2023 East Timorese parliamentary election

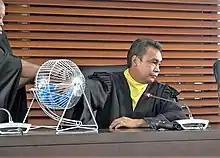
Drawing of the order of parties on the ballot paper by Richer Santos (29 March 2023).

On 13 March, the CNE confirmed the notification of the three coalitions, but the tribunal rejected all three alliances. The PDP from the Democratic Alliance and the PDRT would both have failed to meet the legal requirements as electable parties, making their party alliances obsolete. The AND had not yet gained recognition as a party anyway. In the case of the FAD, the PDN had withdrawn from the alliance on 14 March and filed an election petition as an individual party. The tribunal found that in the case of the PDN, no congress or national conference had confirmed cooperation with the other parties, which meant that the entire FAD did not receive registration. The remaining partners of the various alliances still had the option of filing for election individually.